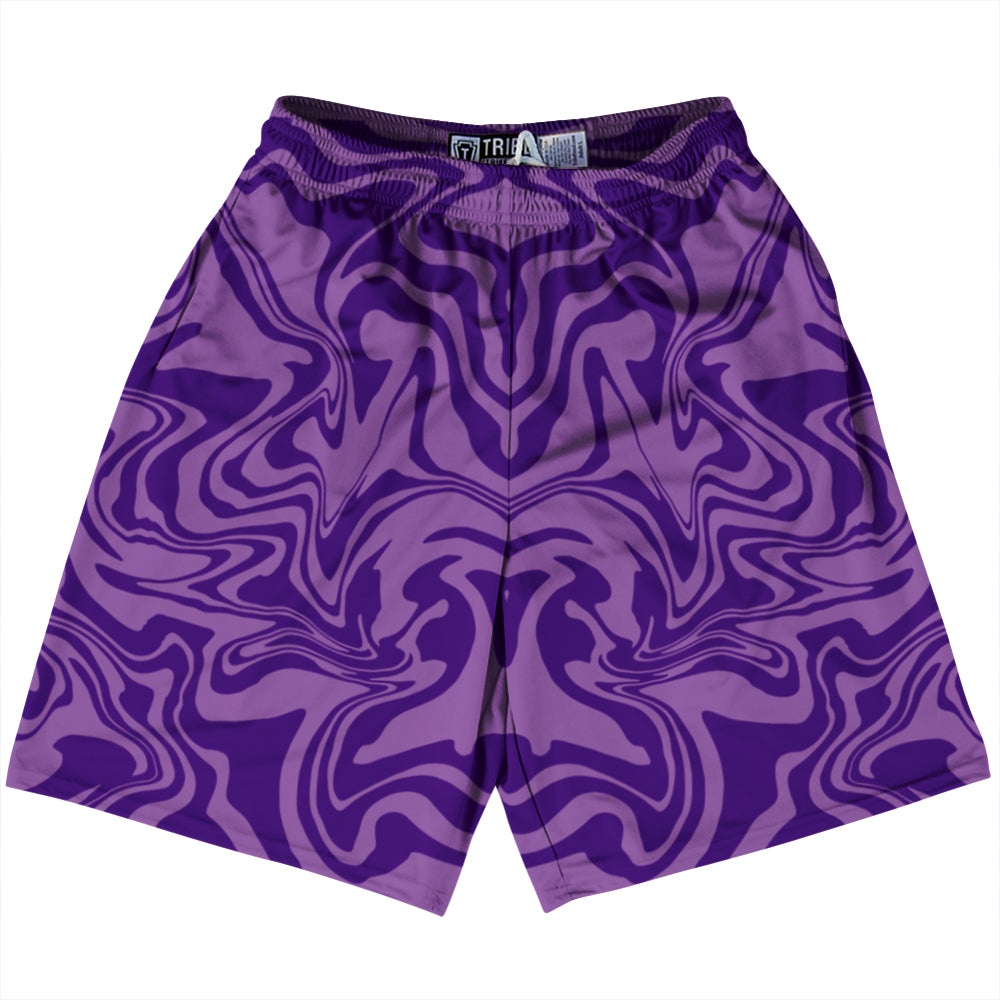
Vapor Design Lacrosse Shorts Made In USA
Product Story: Vapor Design Lacrosse Shorts Made In USA Product Description: Vapor Design Lacrosse Shorts Made In USA Athletic Material Lacrosse Shorts Premium Lacrosse Product Made in USA
Brand: Tribe Lacrosse
Category: Sporting Goods > Athletics > Field Hockey & Lacrosse